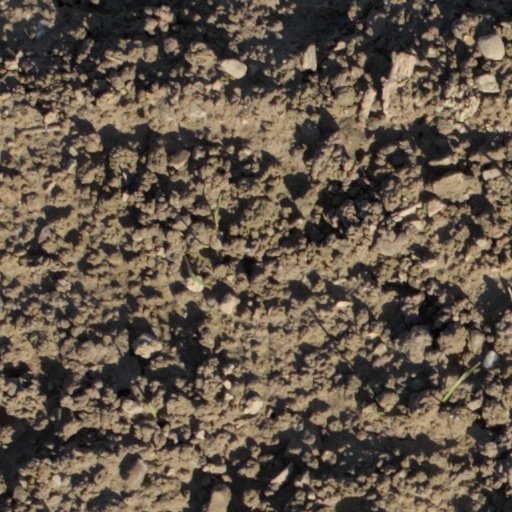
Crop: wheat